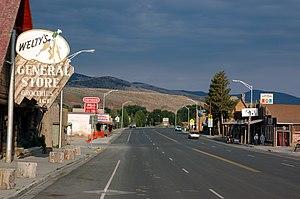
Dubois est une ville située dans le comté de Fremont, dans le Wyoming, aux États-Unis. Au recensement de 2010, la population s'élevait à 971 personnes.